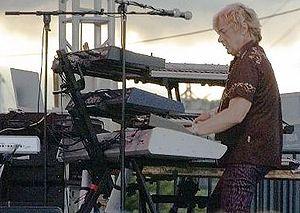
Geoffrey Downes, né le 25 août 1952 à Stockport en Angleterre, est un claviériste britannique qui a œuvré avec les groupes The Buggles, Yes et Asia. Il a aussi enregistré avec le bassiste John Wetton, en parallèle à leur travail avec Asia, plusieurs albums sous le nom d'Icon.